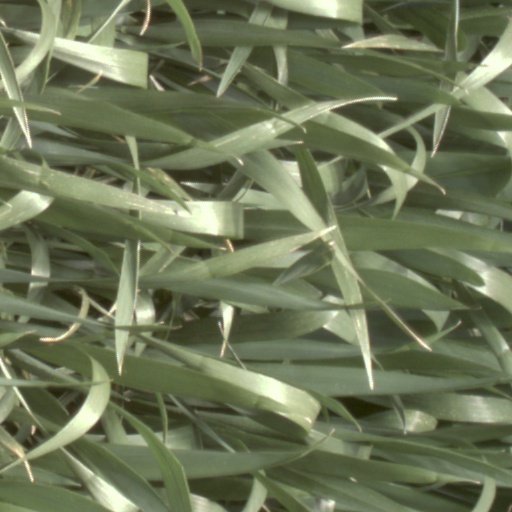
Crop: wheat